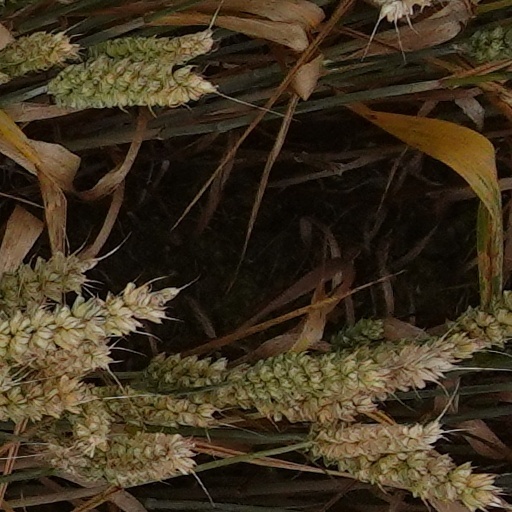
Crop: wheat